Museum of Leather Artistry. A. Colomer Munmany Collection

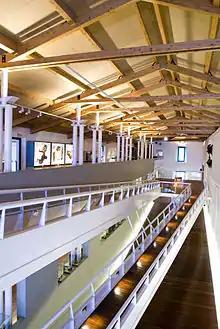
Interior of the Museum

The Museum of Leather Artistry, in Vic, is a museum dedicated to the decorative and applied leather arts, founded in 1996 and located in the refurbished convent of El Carme. It exhibits the collection of Vic tanner Andreu Colomer i Munmany, focusing on objects made totally or partially of leather, such as trunks, room separators, altar frontals, chest tables, stools, saddles, masks or shadow puppets. Of particular interest is the guadamassil technique (polychrome- or gold-embossed leather) and cordovan applied to boxes and chests.